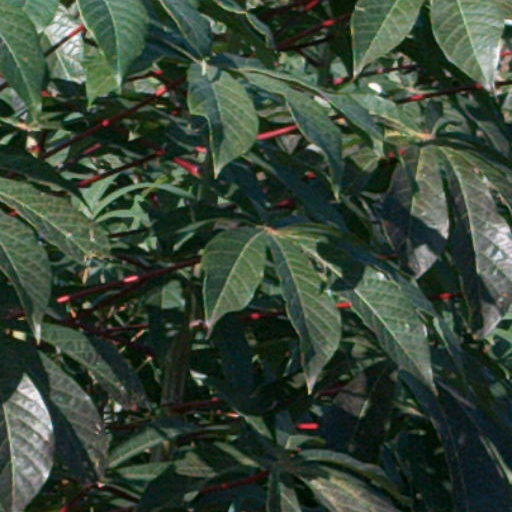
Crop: cassava